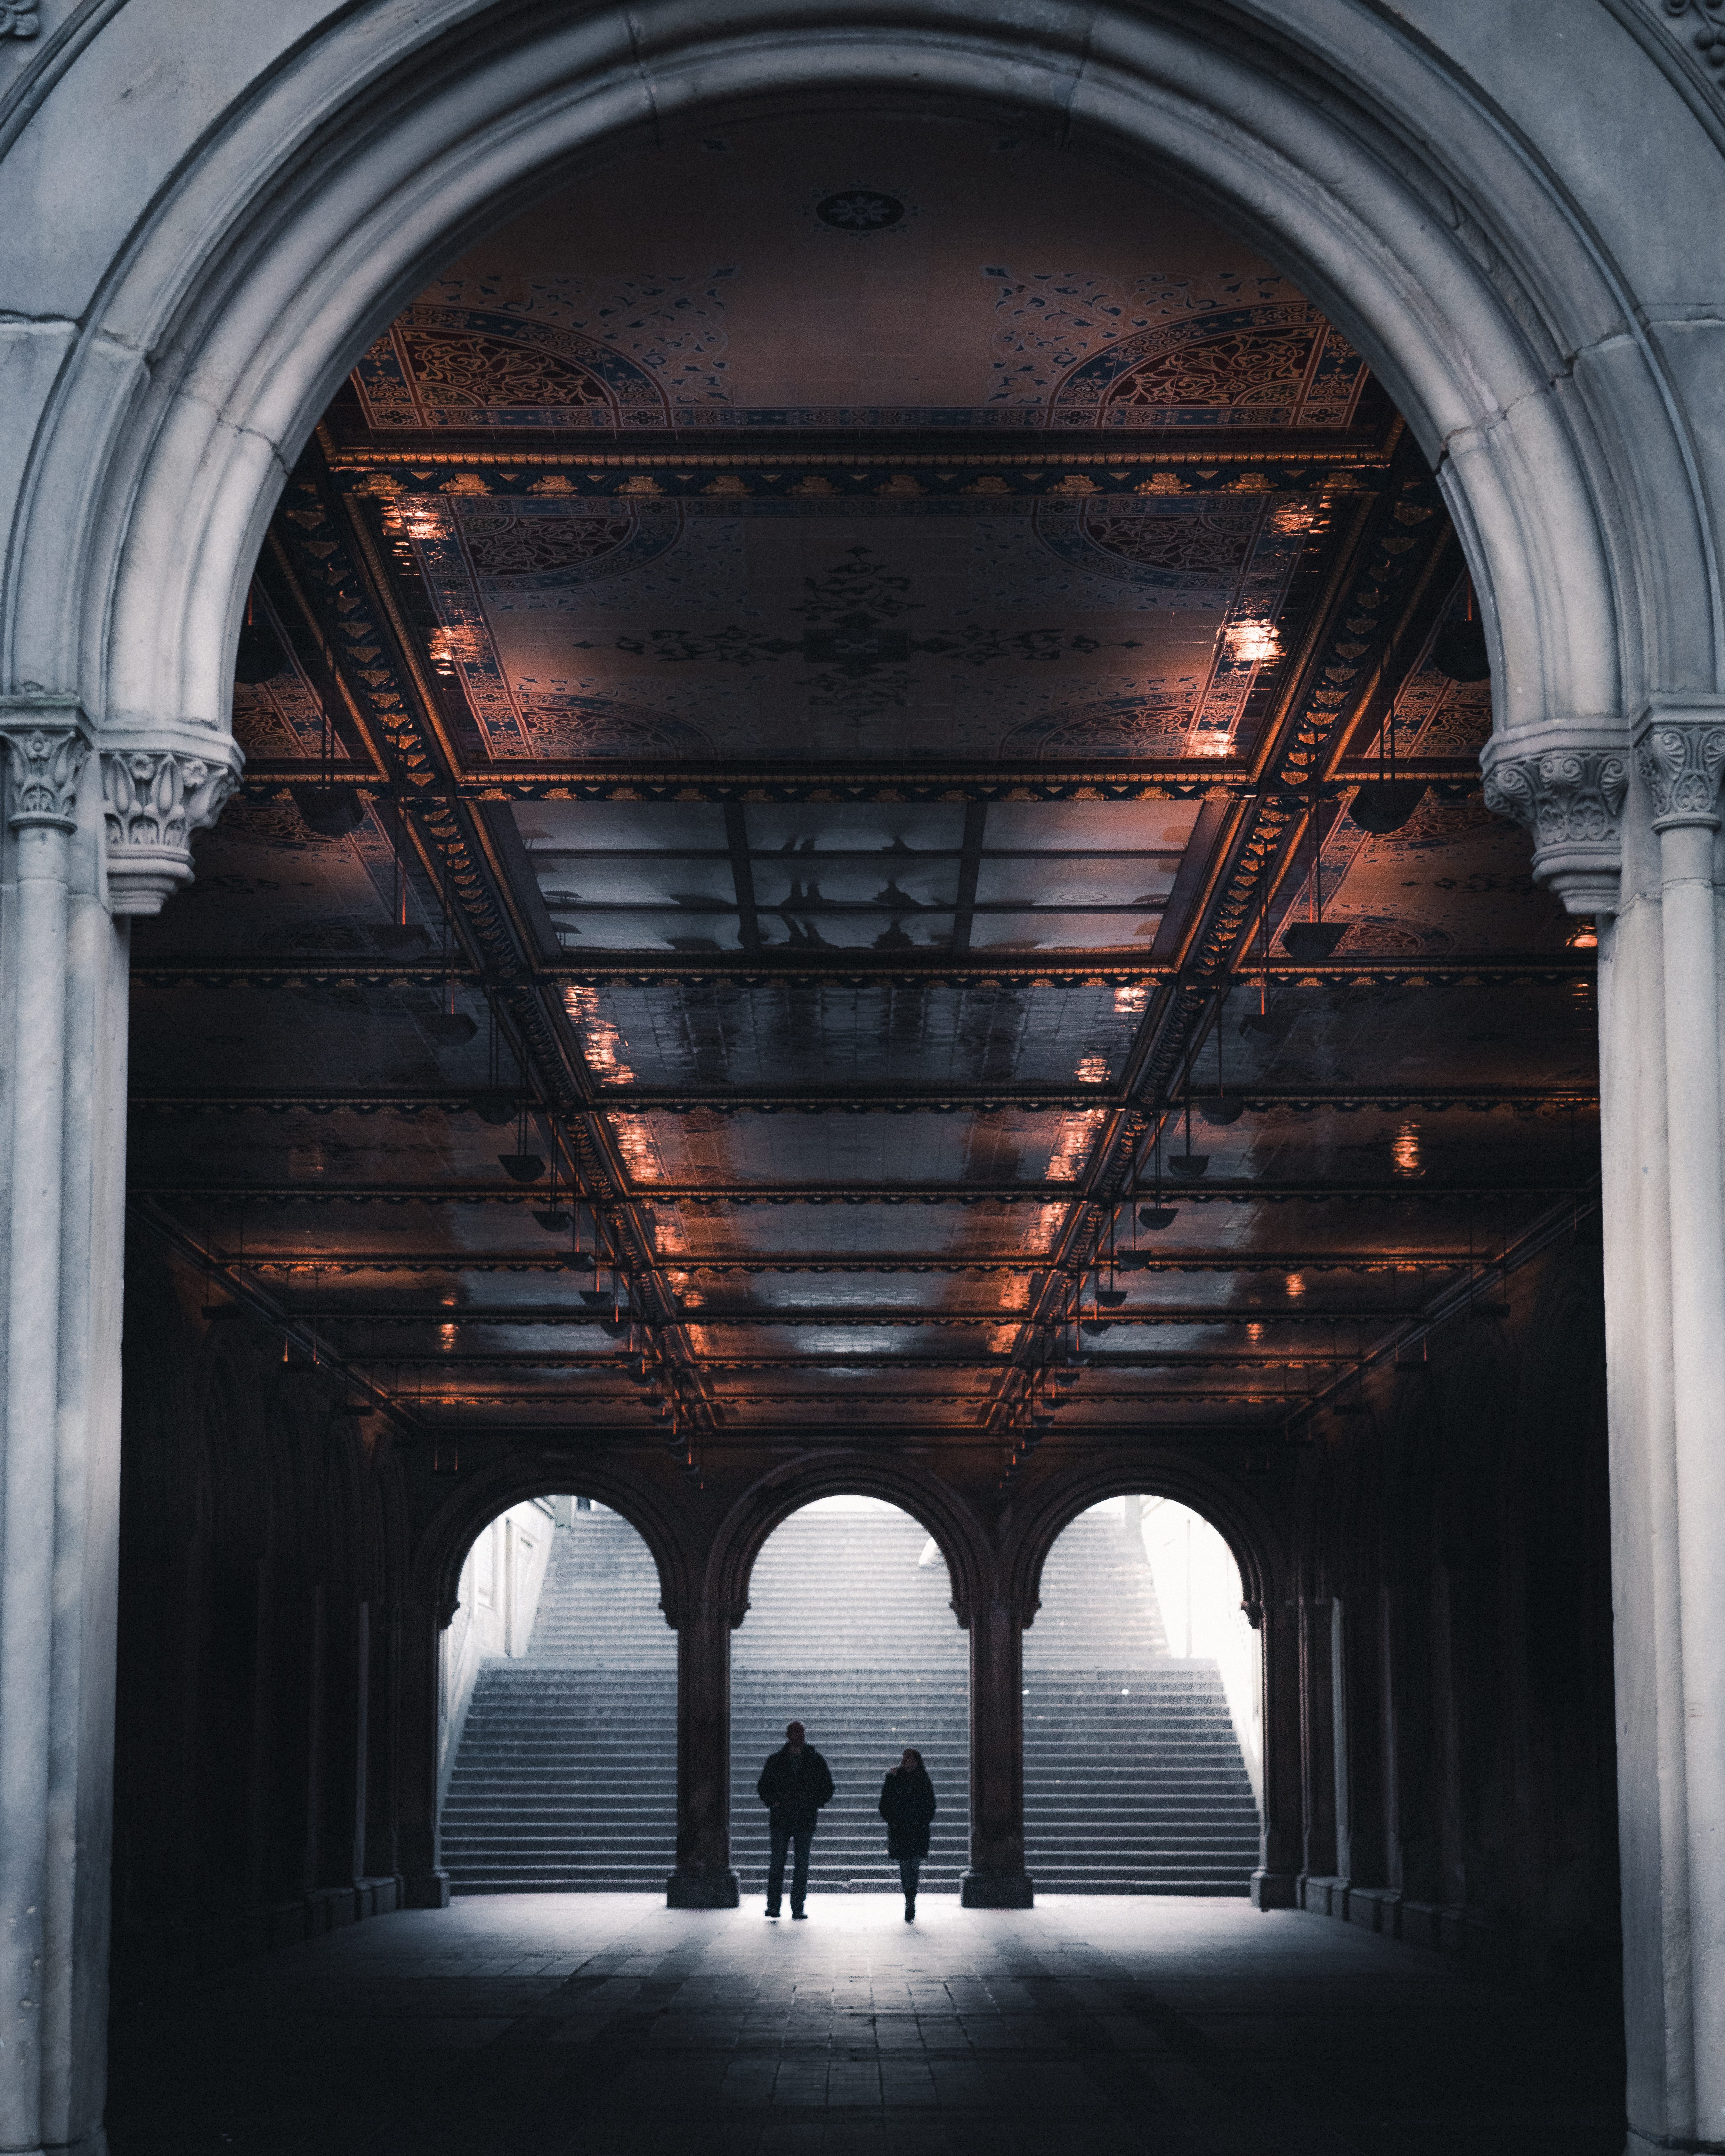
arch, architecture, building, arcade, column, vault, crypt, symmetry, ceiling, byzantine architecture